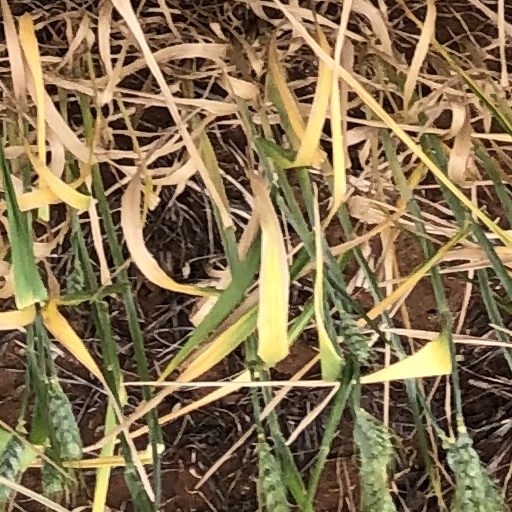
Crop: wheat